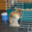
Label: rabbit